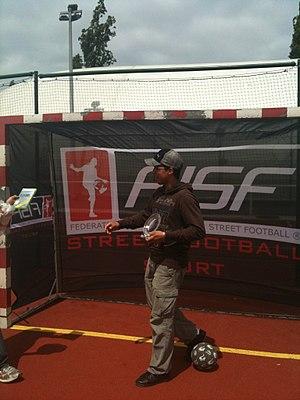
Amine KSASSOUA, vice champion de la SFFC en 2010.
Amine Ksassoua est un éducateur sportif et joueur de football freestyle français.